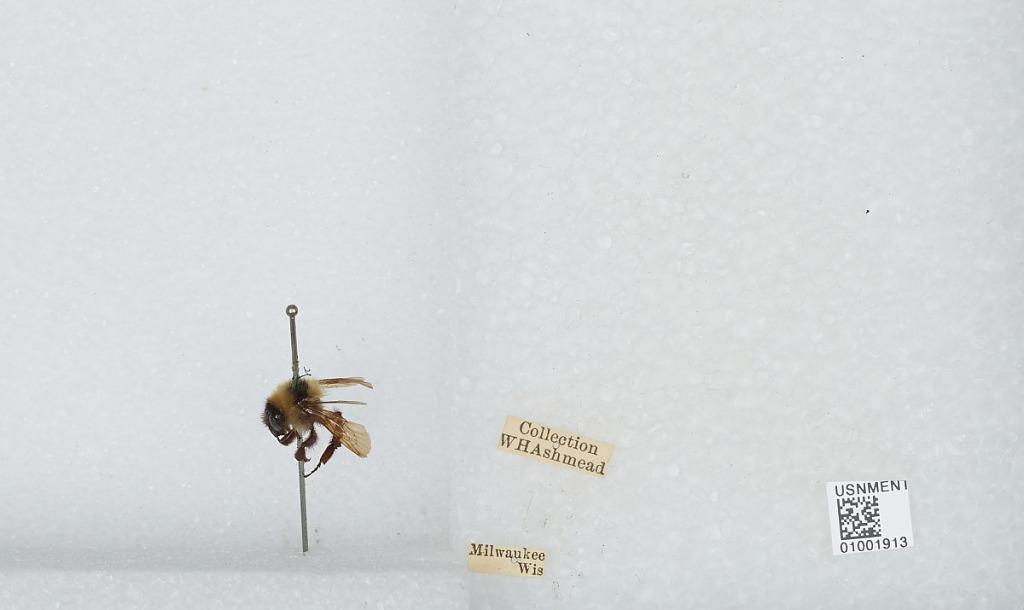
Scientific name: Bombus (Fervidobombus) fervidus fervidus (Fabricius)
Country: United States
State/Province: Wisconsin
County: Milwaukee
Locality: Milwaukee
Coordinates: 43.05, -87.95